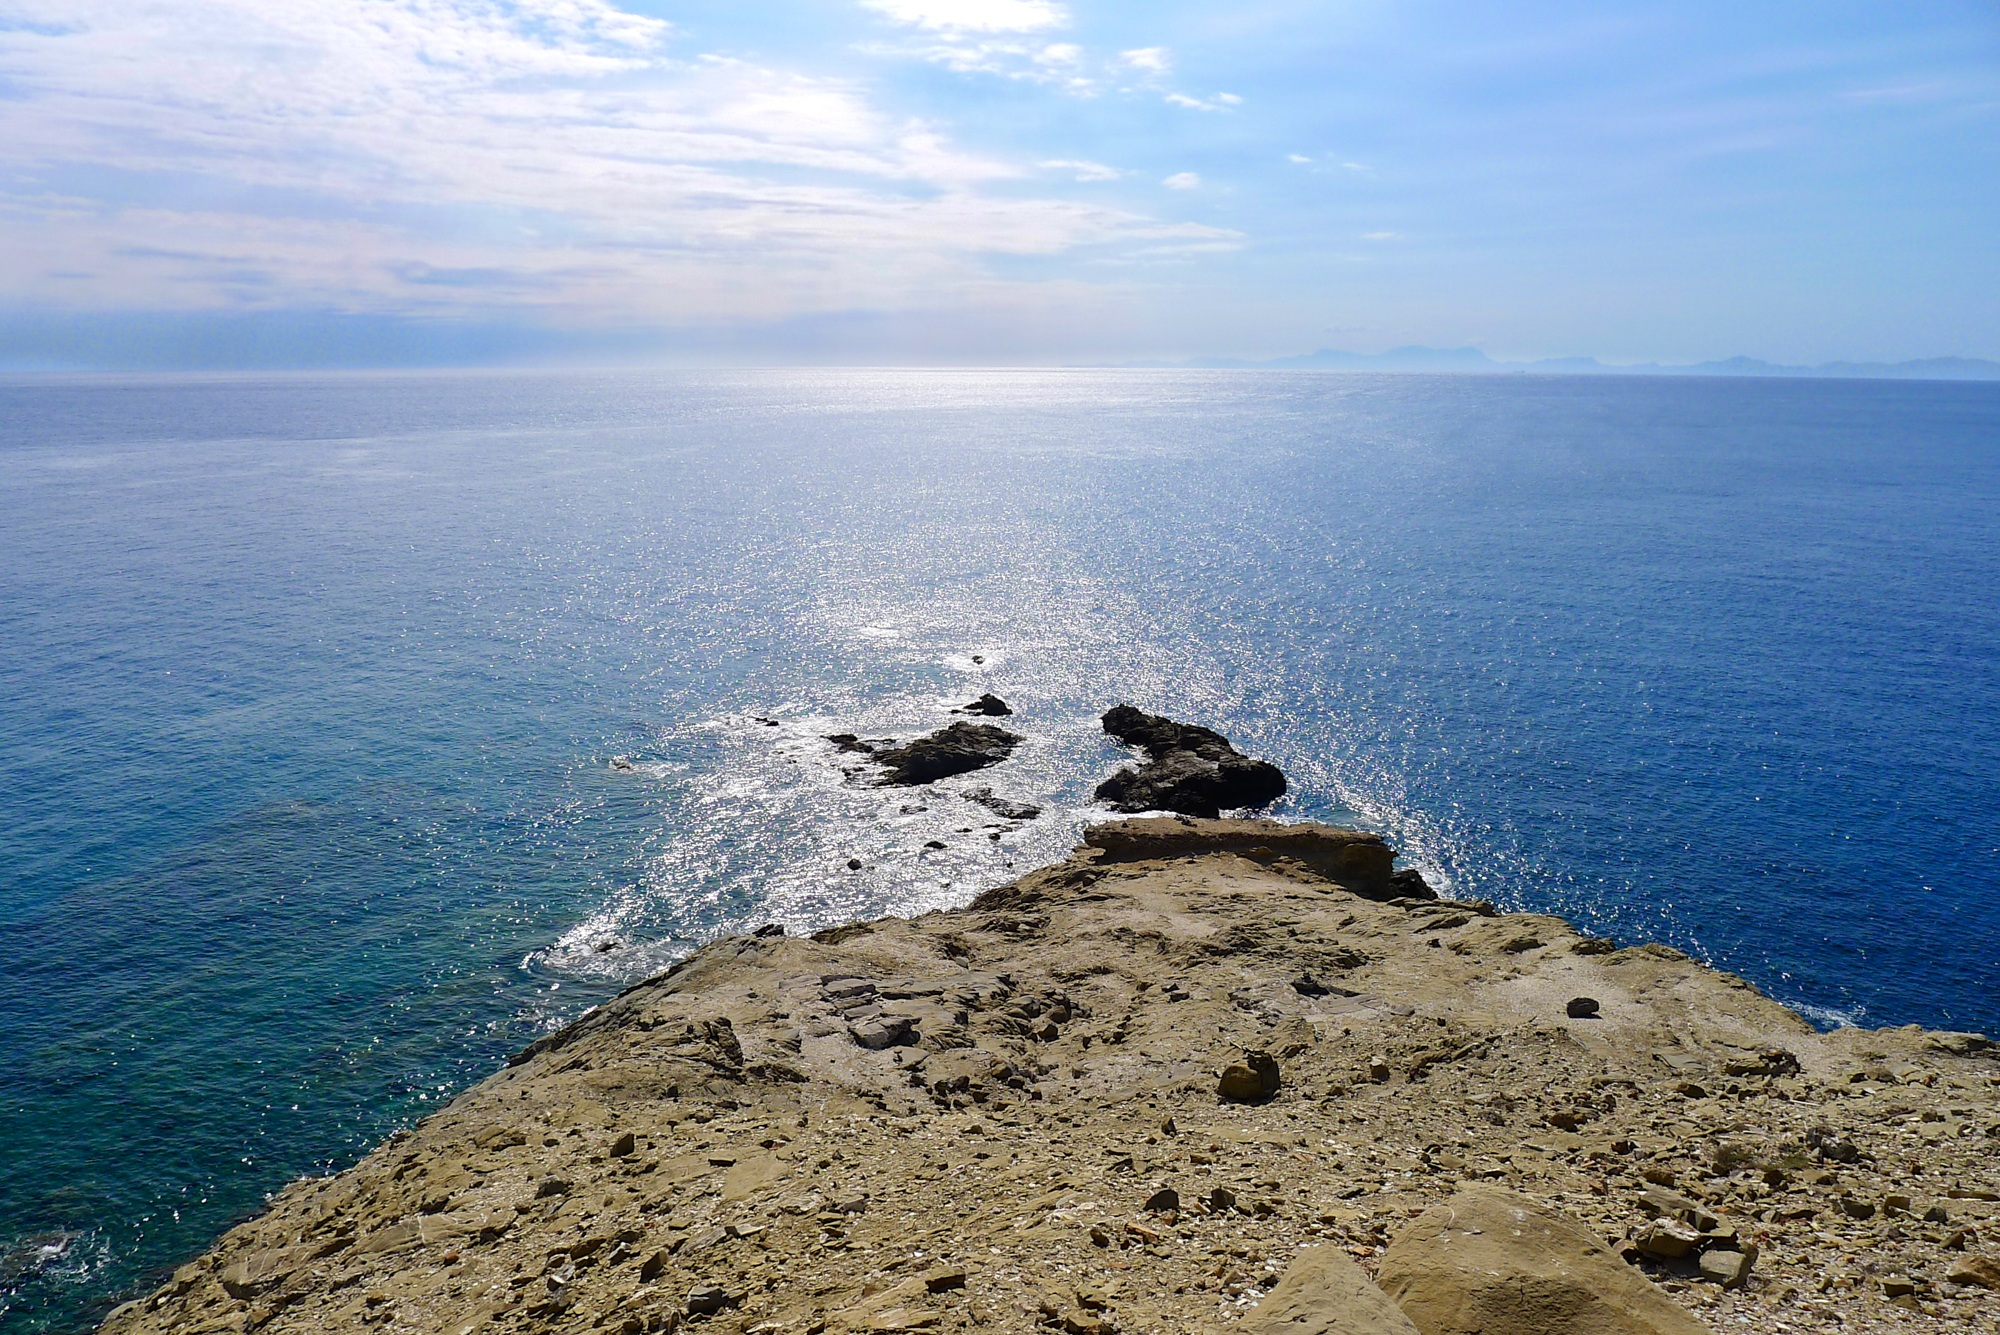
sea, coast, water, rock, ocean, horizon, sky, shore, cliff, calm, bay, peninsula, terrain, headland, loneliness, greece, wide, cape, infinite, islet, aerial photography, rodos, promontory, coastal and oceanic landforms